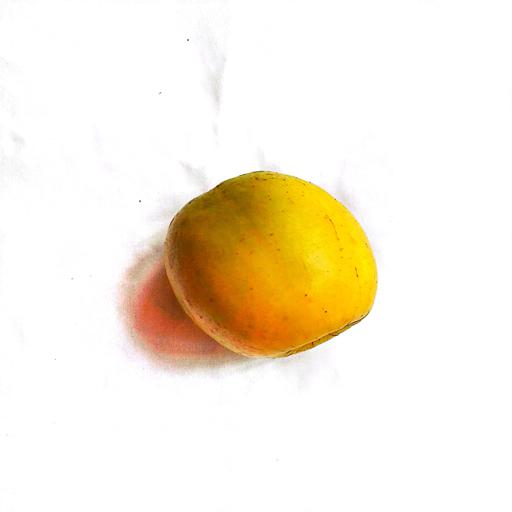
Label: healthy